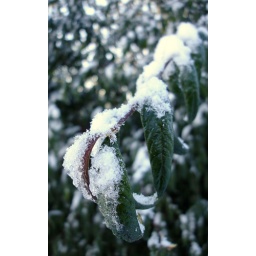
"This fence around your garden won't keep the sky from falling"